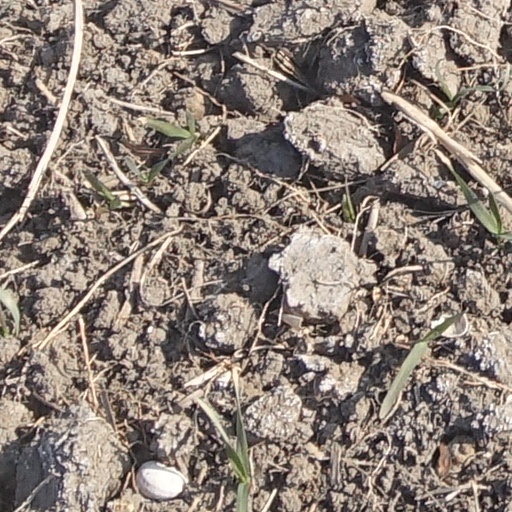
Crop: wheat